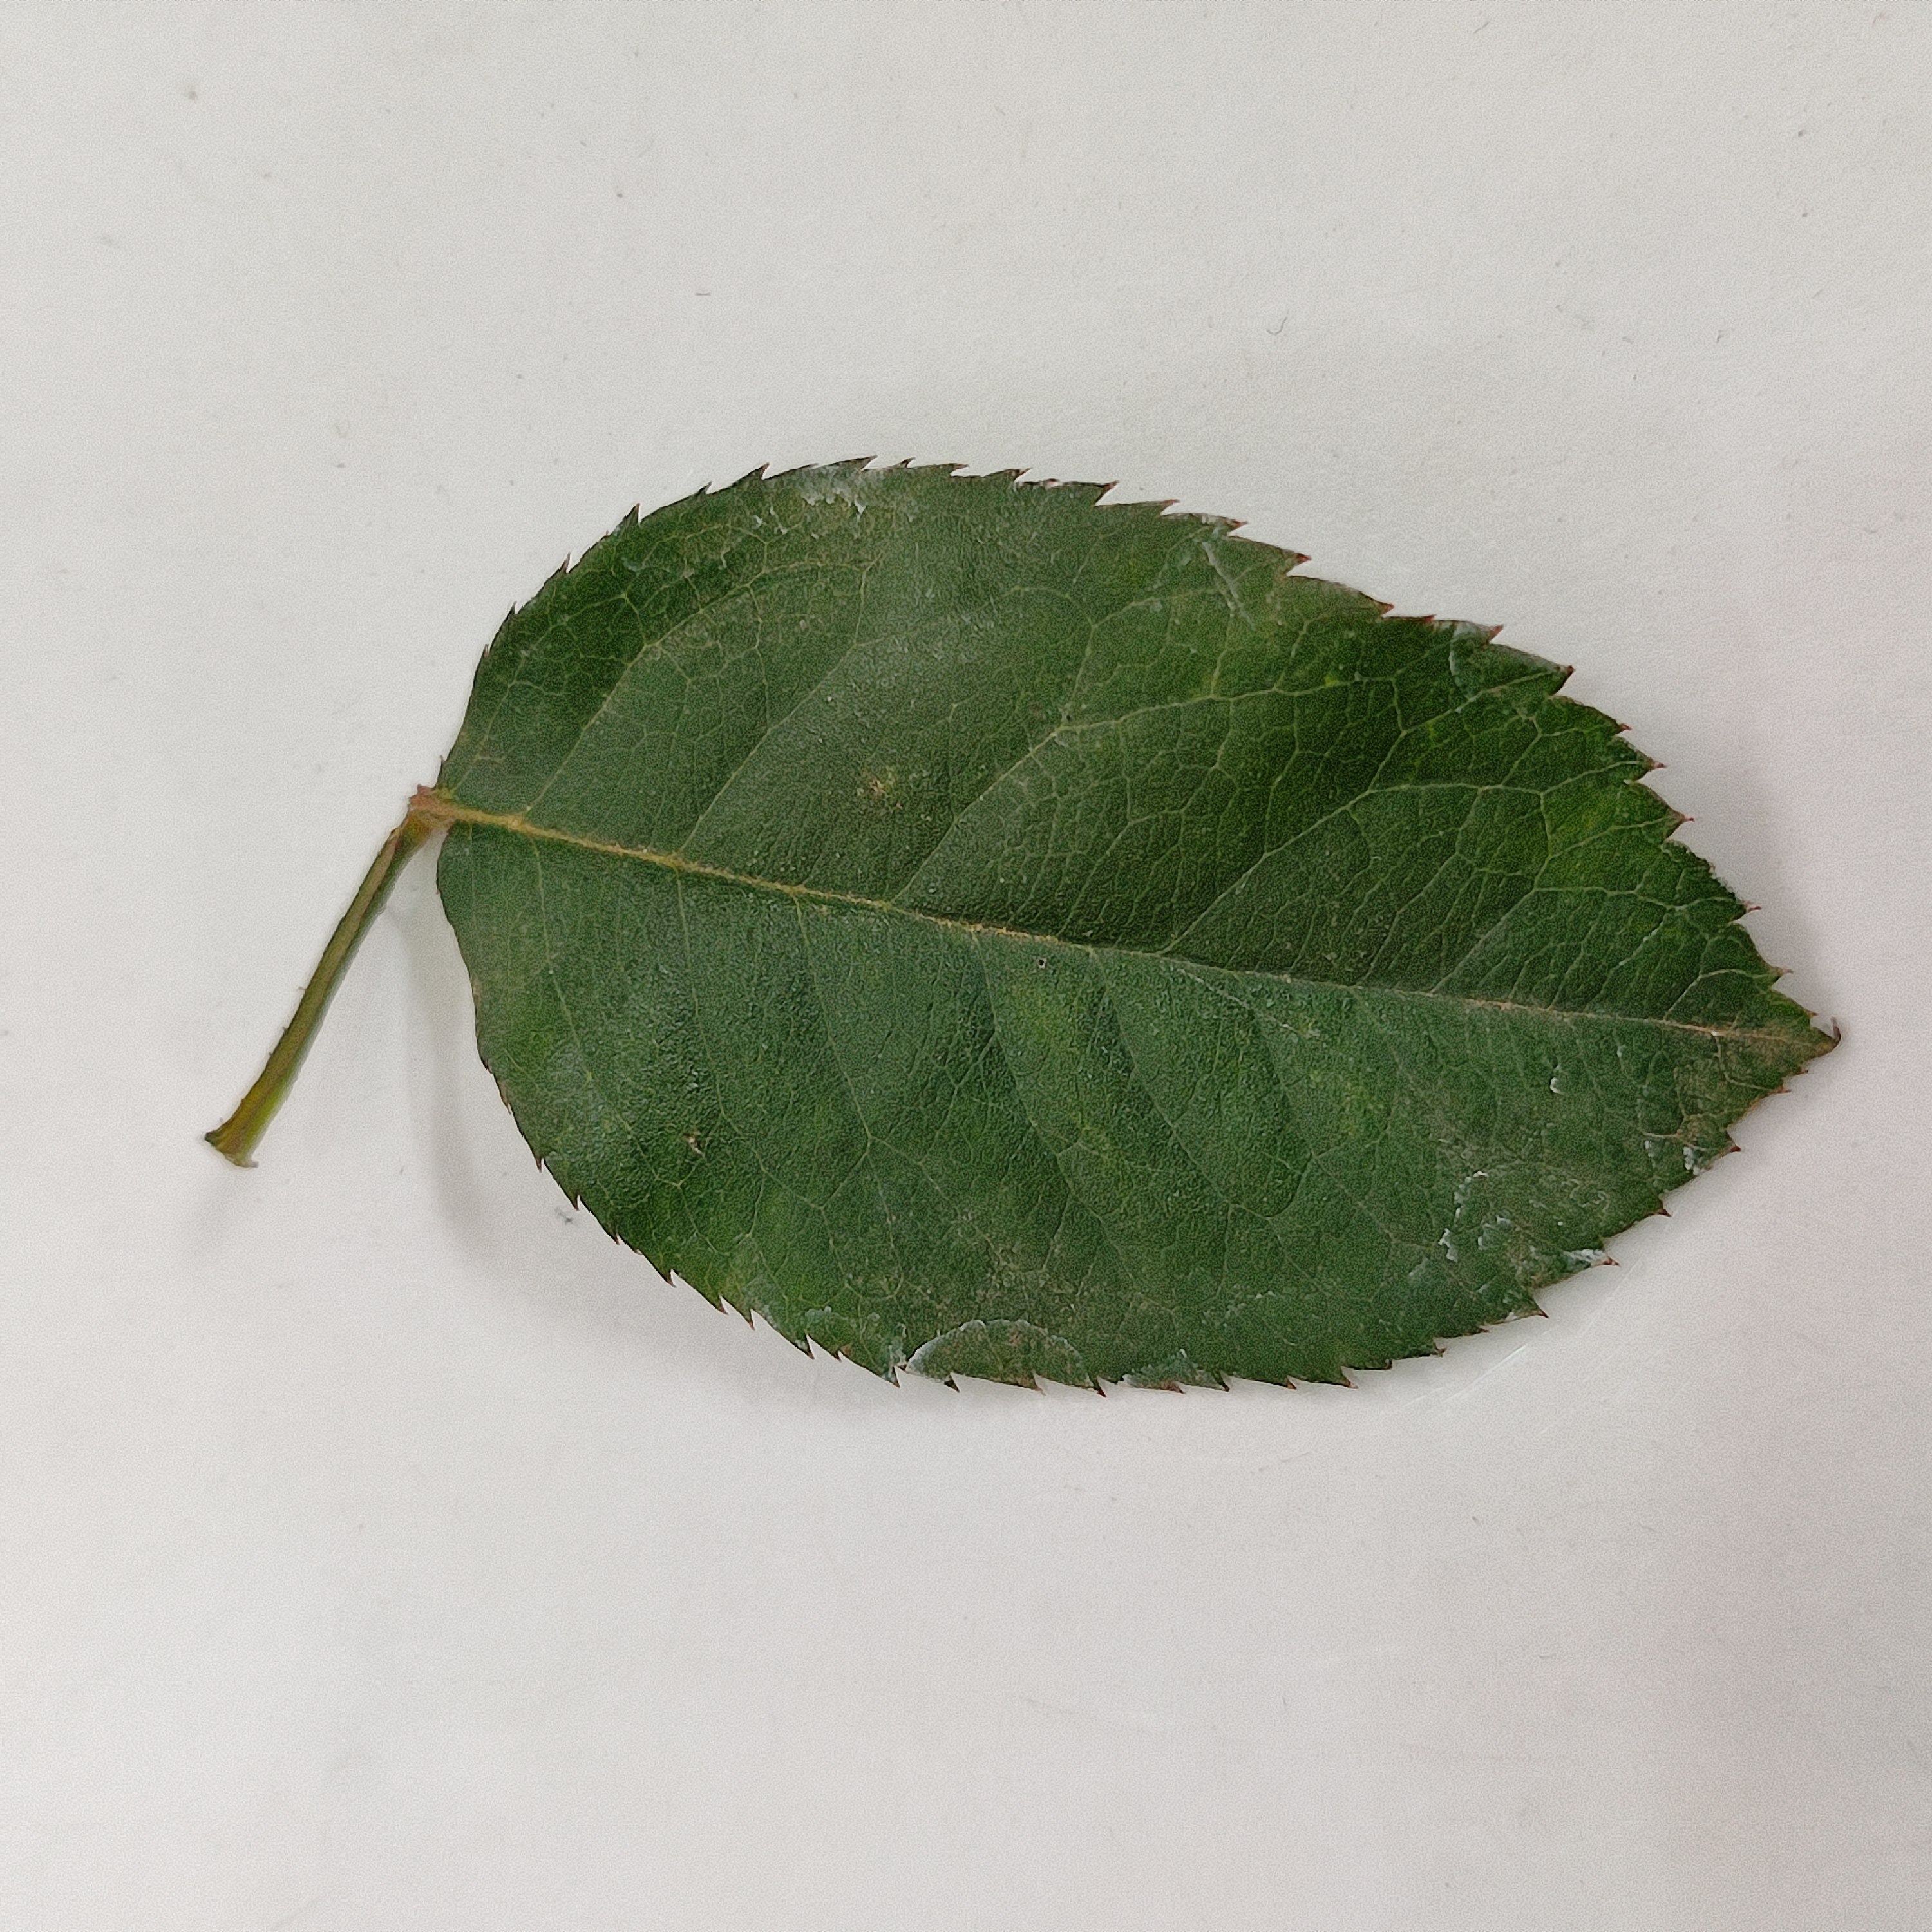
Label: Healthy Leaf